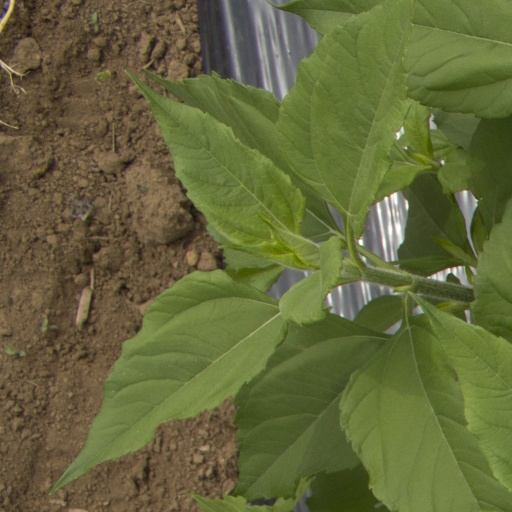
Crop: Jerusalem artichoke